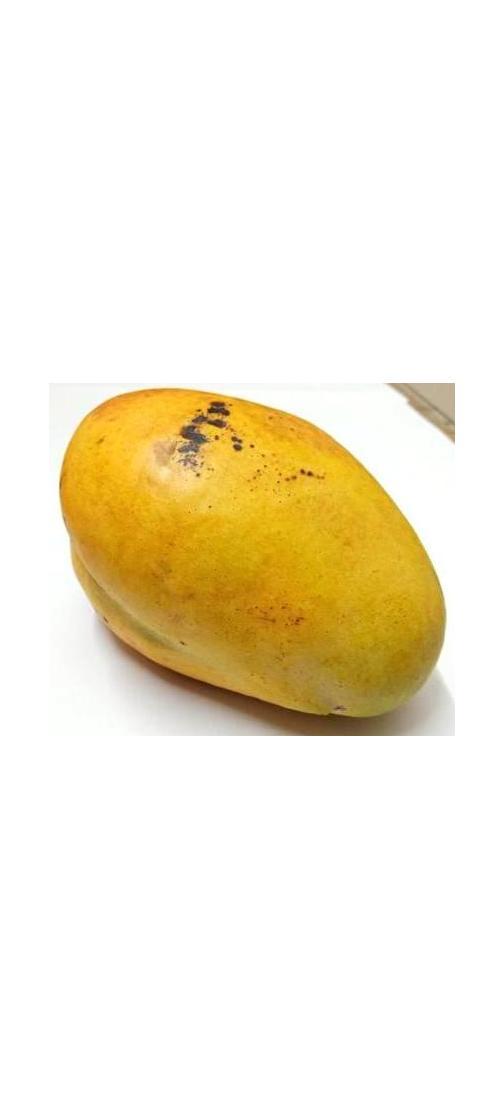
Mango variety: Bari-11